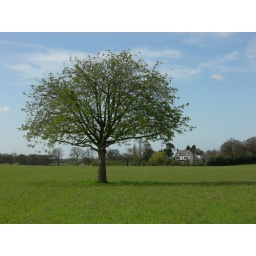
A nice tree in a nice field on a nice day